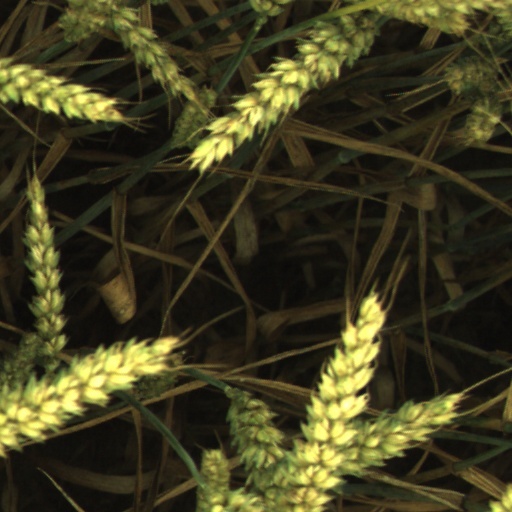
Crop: wheat